Juan Perón

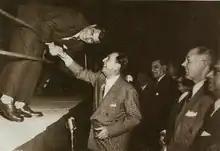
As president, Perón took an active interest in the development of sports in Argentina, hosting international events and sponsoring athletes such as the boxer, José María Gatica ("left").

Believing that international sports created goodwill, however, Perón hosted the 1950 World Basketball Championship and the 1951 Pan American Games, both of which Argentine athletes won resoundingly. He also sponsored numerous notable athletes, including the five-time Formula 1 world champion, Juan Manuel Fangio, who, without this funding, would have most likely never competed in Europe. Perón's bid to host the 1956 Summer Olympics in Buenos Aires lost in the International Olympic Committee by one vote.